Harriet Hemings

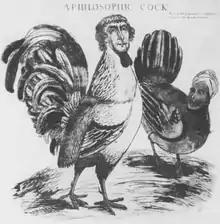
Thomas Jefferson as a cock and Sally Hemings as a hen. Engraving made by James Akin in 1804

Since 1998 and the DNA study, most historians have accepted that the widower Jefferson had a long intimate relationship with Hemings, and fathered six children with her, four of whom survived to adulthood. The Thomas Jefferson Foundation (TJF), which runs Monticello, conducted an independent historic review in 2000, as did the National Genealogical Society in 2001; both reported scholars who concluded Jefferson was likely the father of all of Hemings' children. Historian Catherine Kerrison has attempted to examine and re-evaluate Hemings' life through the limited sources available.